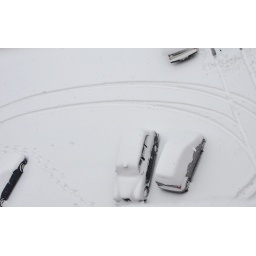
immersed cars in my car park